Bob Shand

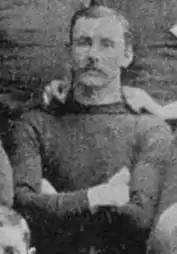

Robert Shand (27 August 1866 – 1 March 1934) was a South African international rugby union player. He was born in Tulbagh and educated in Swellendam before playing provincial rugby for Griqualand West. Shand made his only two Test appearances for South Africa during Great Britain's 1891 tour, South Africa's first as a Test nation. He played, as a forward, in the 2nd and 3rd Tests of the three match series, both of which were won by Great Britain. Shand died in 1934, in Faure, at the age of 67.